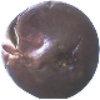
Label: Passion Fruit 1